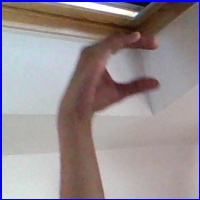
Letra: C